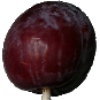
Label: Plum 1